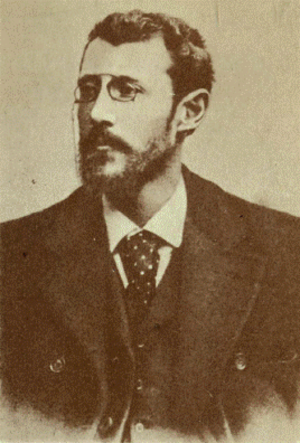
Michel Verne
Michel Jean Pierre Verne var en fransk forfatter og søn af forfatteren Jules Verne.